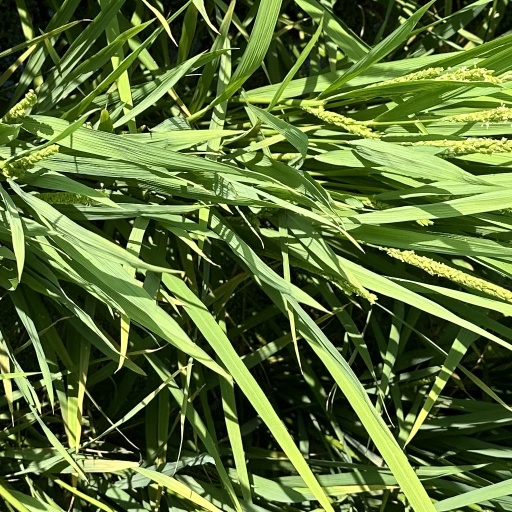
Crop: rice